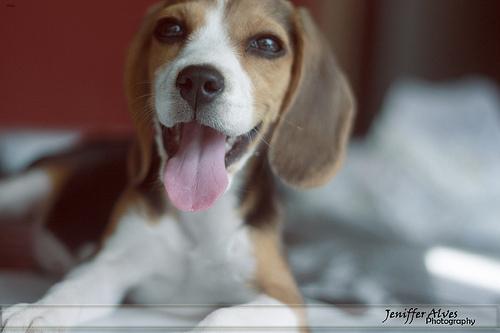
Breed: beagle